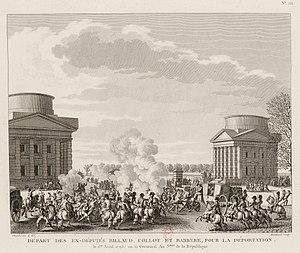
Départ des ex-députés Billaud, Collot et Barrere, pour la déportation
Cette page concerne l'année 1795 du calendrier grégorien.